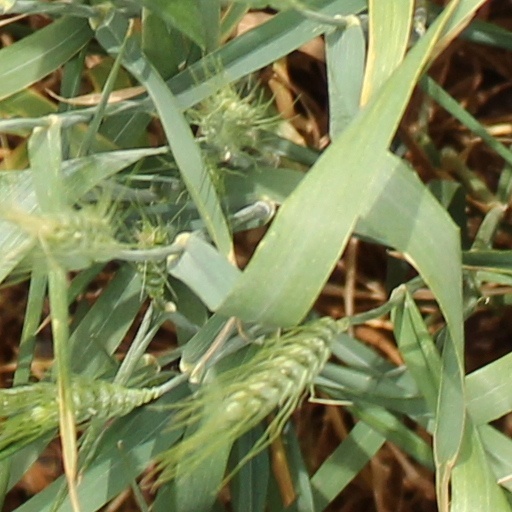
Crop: wheat